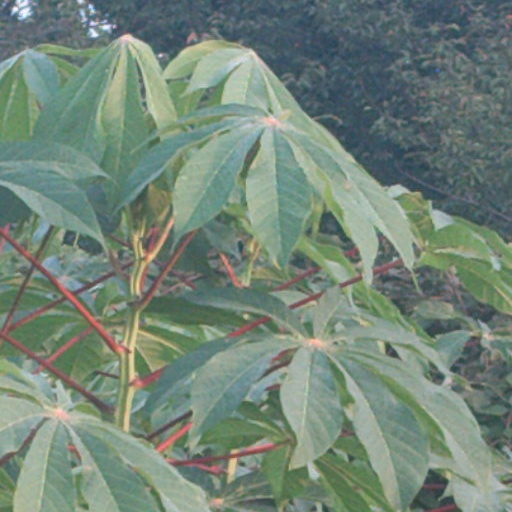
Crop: cassava